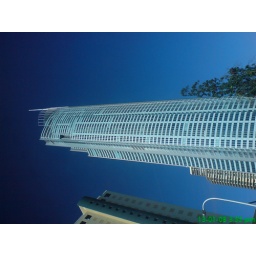
Q1 building of gold coast ...talllest in the australia